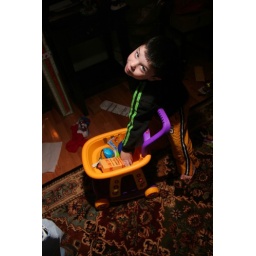
boy face suspended in air supported by headless body